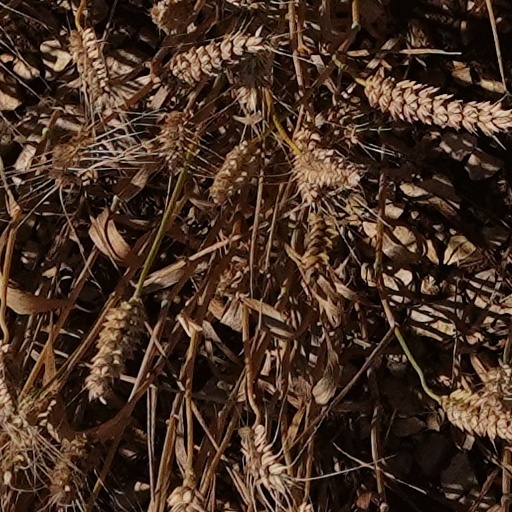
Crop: wheat